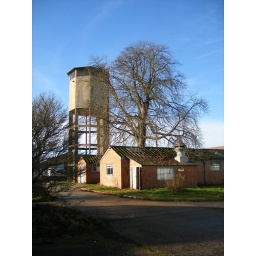
Some kind of water tower in an old factory complex.